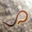
Label: worm